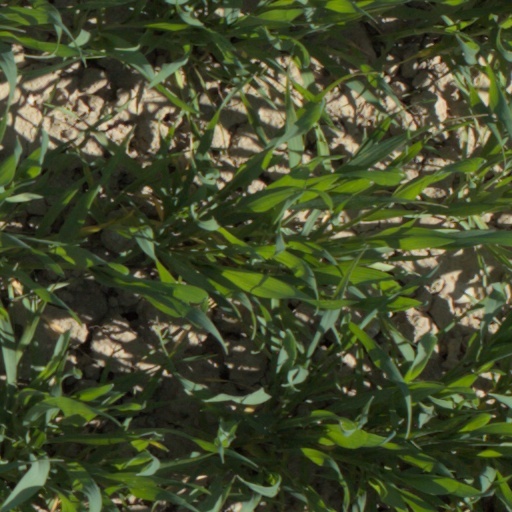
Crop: wheat